Battle of Győr (1849)

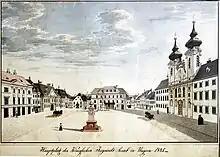
Győr by Fruhmann Antal 1845

During this time, relations between Lajos Kossuth, the governor of Hungary, the Szemere-government, and its secretary of war, Görgei, worsened, causing a conflict between the political and military leadership. This lasted until the Hungarian Surrender at Világos, disrupting the Hungarian efforts of defense. In the middle of June, Görgei openly declared that he was against the Hungarian Declaration of Independence (proclaimed on 14 April 1849), claiming that this triggered the Russians to send their troops against the Hungarian revolution. However, discussions between the Habsburg empire and the Russian Empire about the Russian intervention had started two weeks before the declaration).